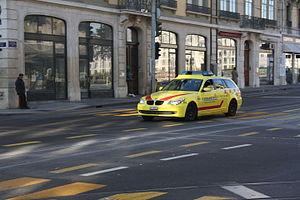
Un véhicule d'urgence Cardiomobile circulant à Genève.
Le cardiomobile est le nom donné au SMUR dans le canton de Genève en Suisse. Il a été créé le 1ᵉʳ avril 1977.